Abbeygreen Church

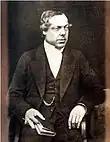
Rev. Dr. Andrew Boreland Parker

The minister of the first charge of the Church of Scotland Parish of Lesmahagow at the time of the Disruption was the Rev. Dr. Andrew Borland Parker. Born in 1810 and licensed to the ministry on 2 October 1833 he came to Lesmahagow from ministering at Levern, Barrhead, near Glasgow until 28 February 1839. Dr. Parker was presented to the congregation by Alexander Hamilton, the 10th Duke of Hamilton on 21 November 1838 and admitted to the first charge of Lesmahagow on 4 April 1839. At this time, Lesmahagow parish of the Church of Scotland was a ministry involving two charges, the first and the second. The minister of the second charge when Dr. Parker arrived in 1839 was the Rev. Dr. John Wilson. Dr. Wilson died in 1842 and was succeeded, in the same year, by the Rev. Thomas Burns who was translated from the High Church in Airdrie. Dr. Parker arrived in the village just prior to the events of 1839 and 1842 which brought the issues relating to patronage so sharply into focus for the people of Lesmahagow.